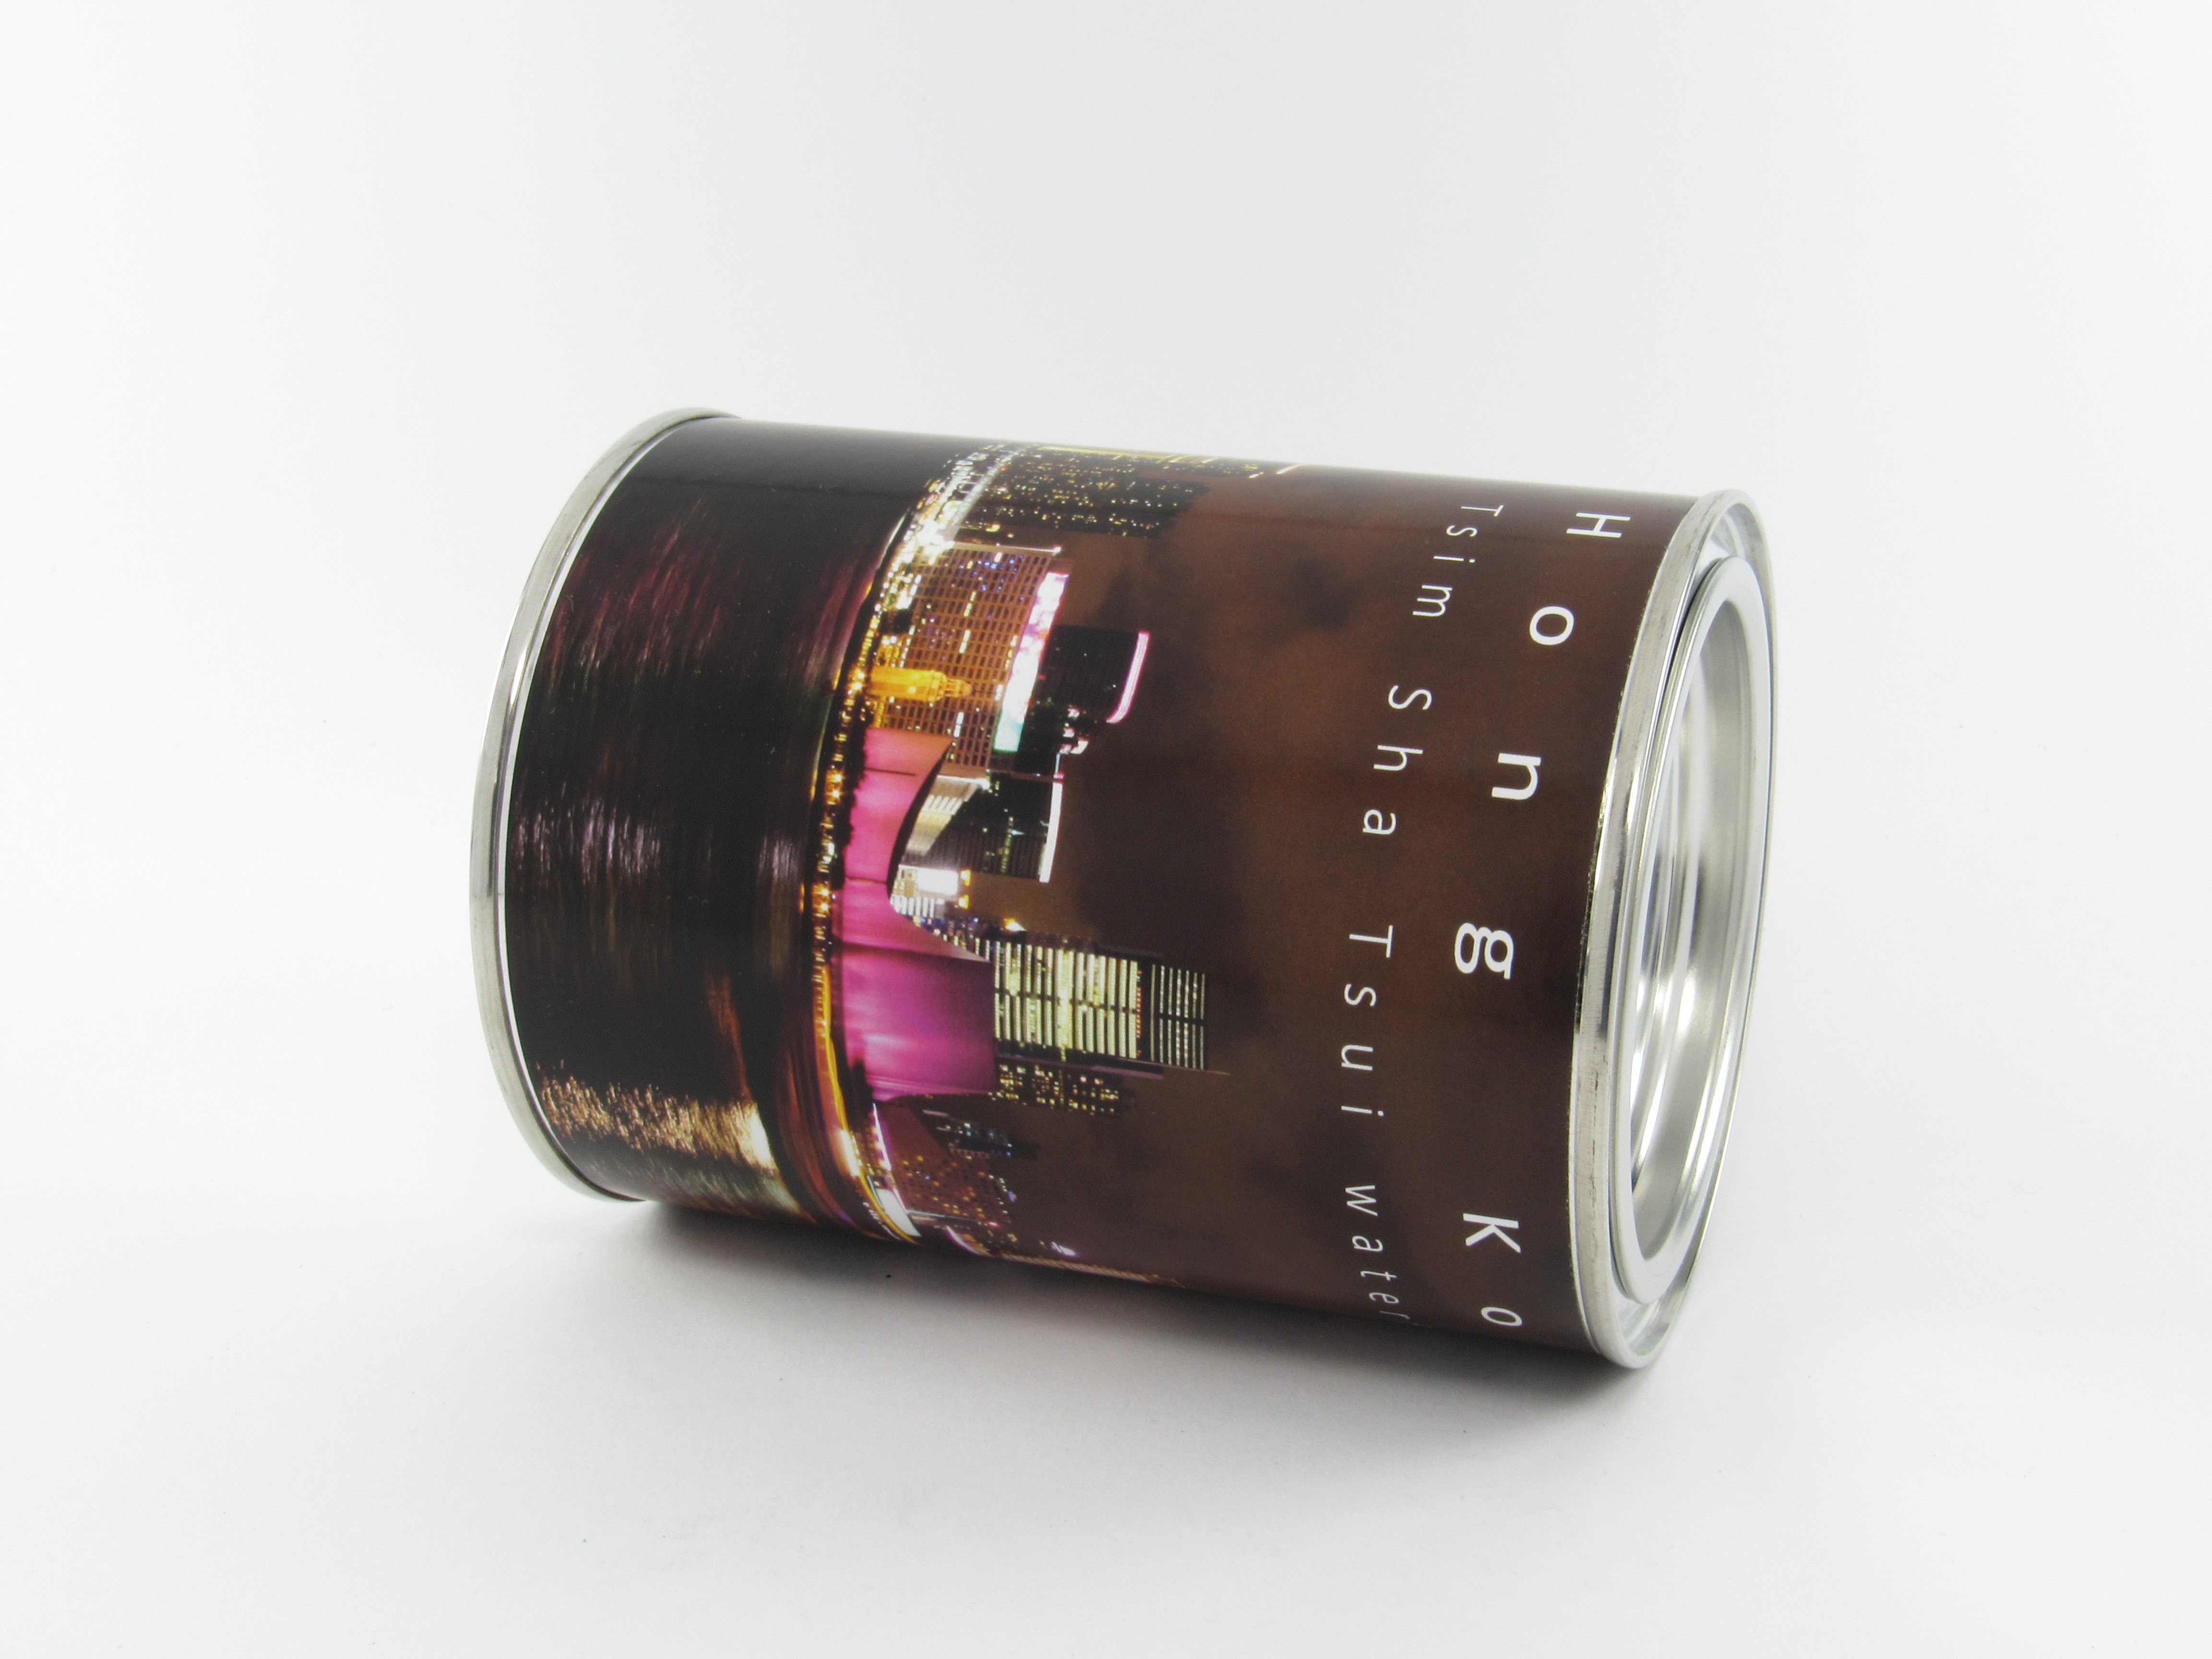
white, air, gift, store, metal, colorful, paper, lighting, hong kong, sheet, product, silver, container, china, glance, tin, tin can, man made object, nice gift, kado